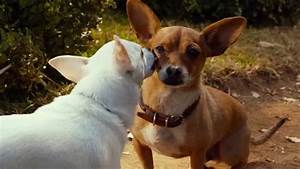
Label: dog